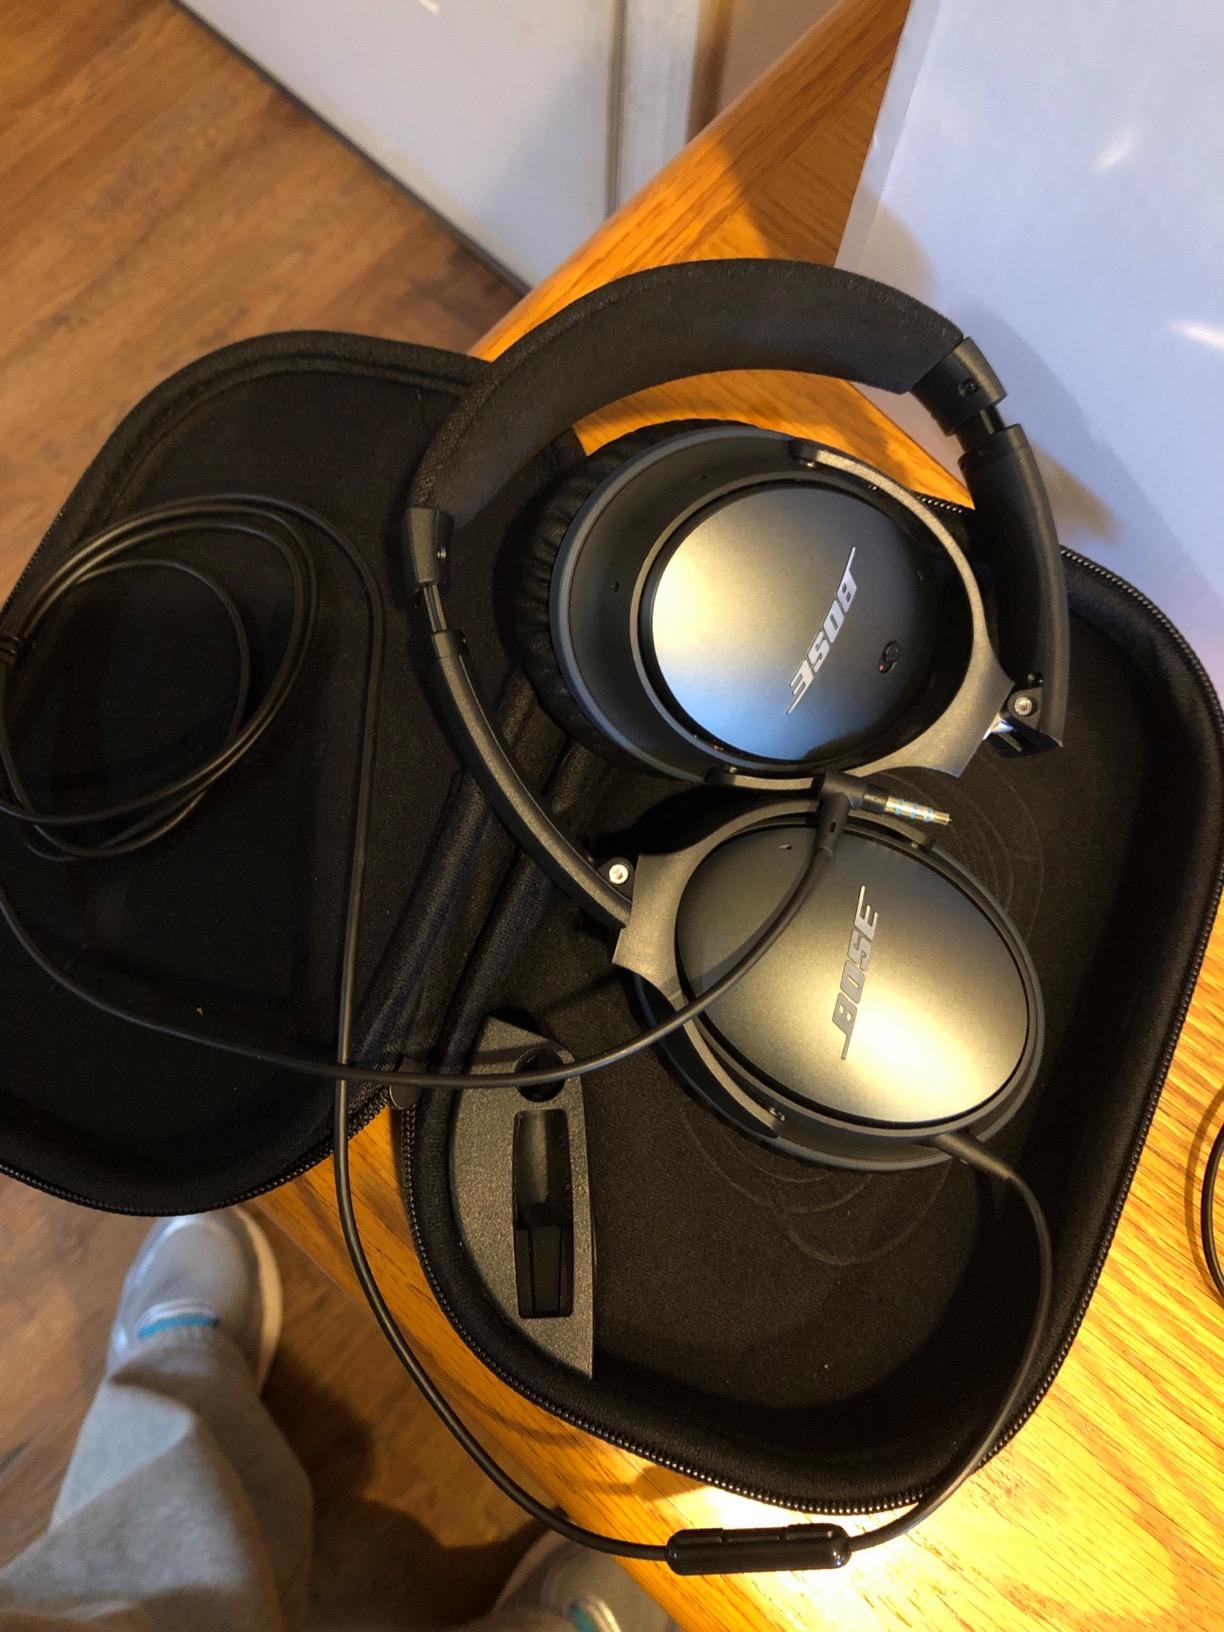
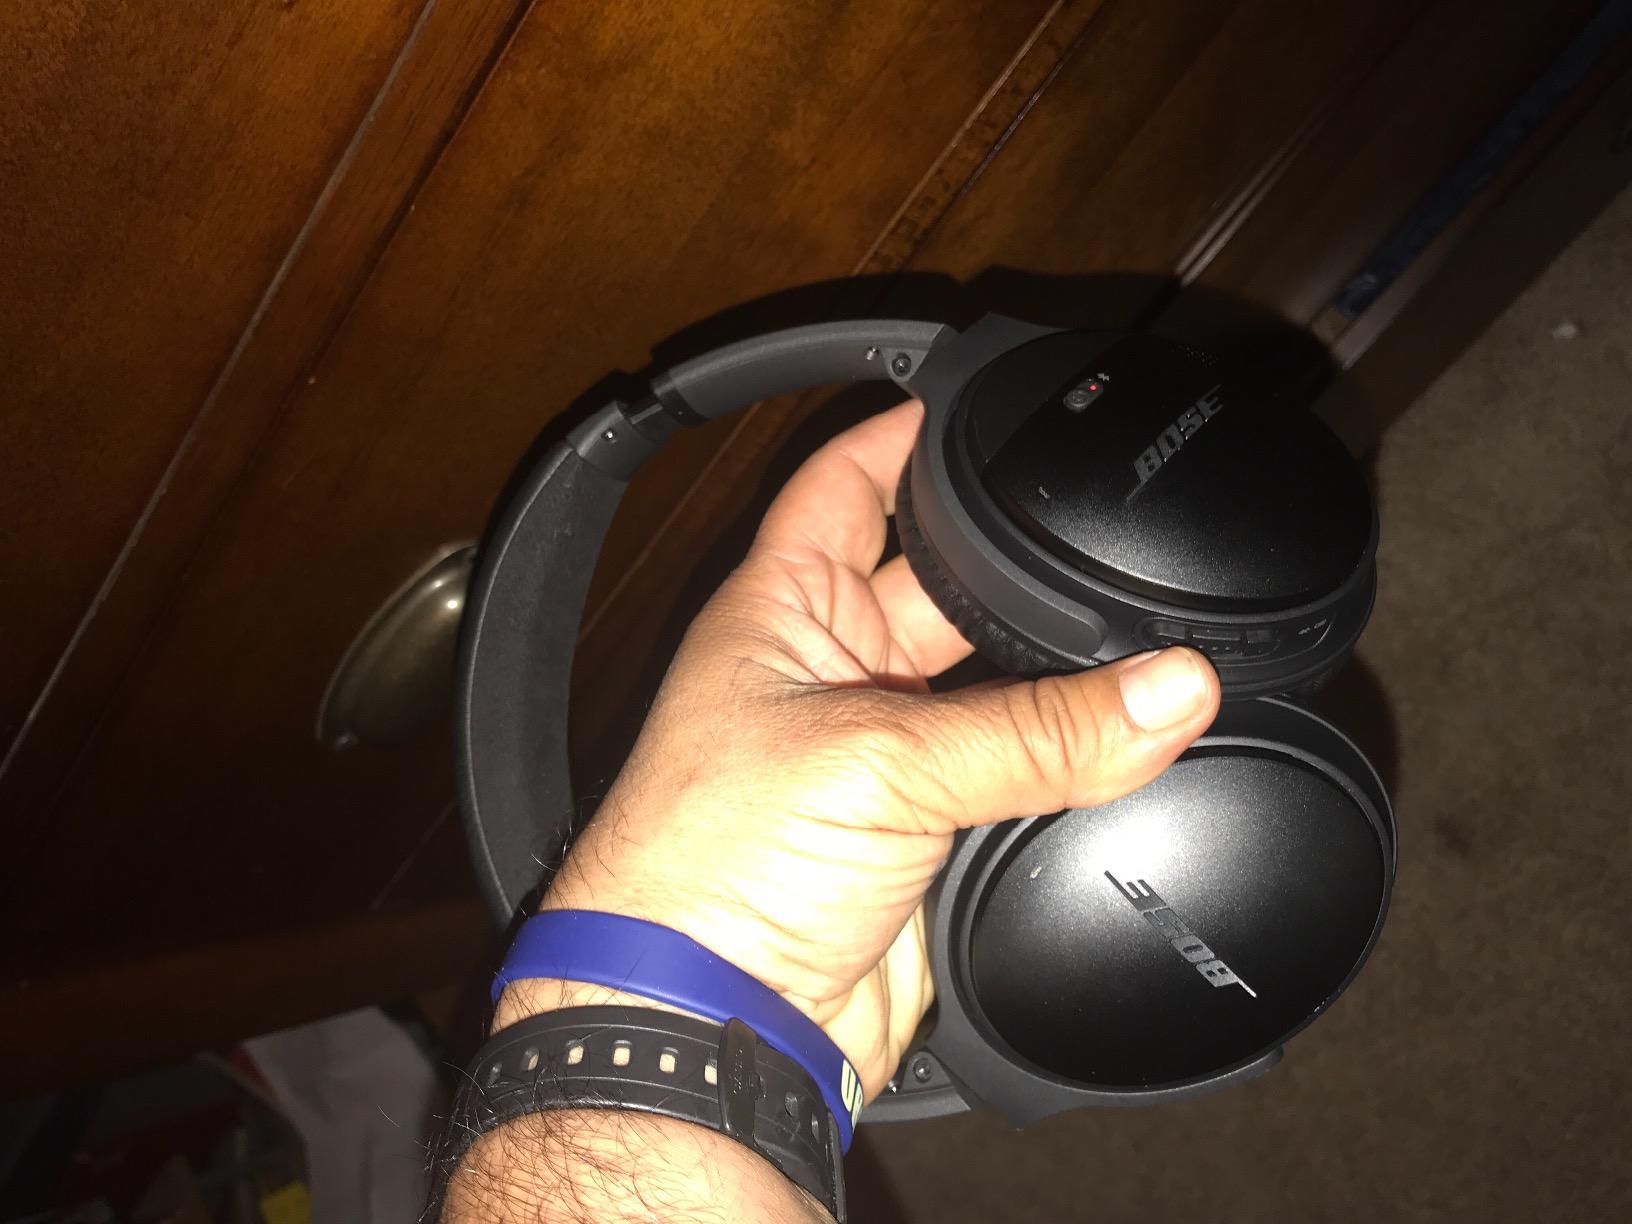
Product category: headphones
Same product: no